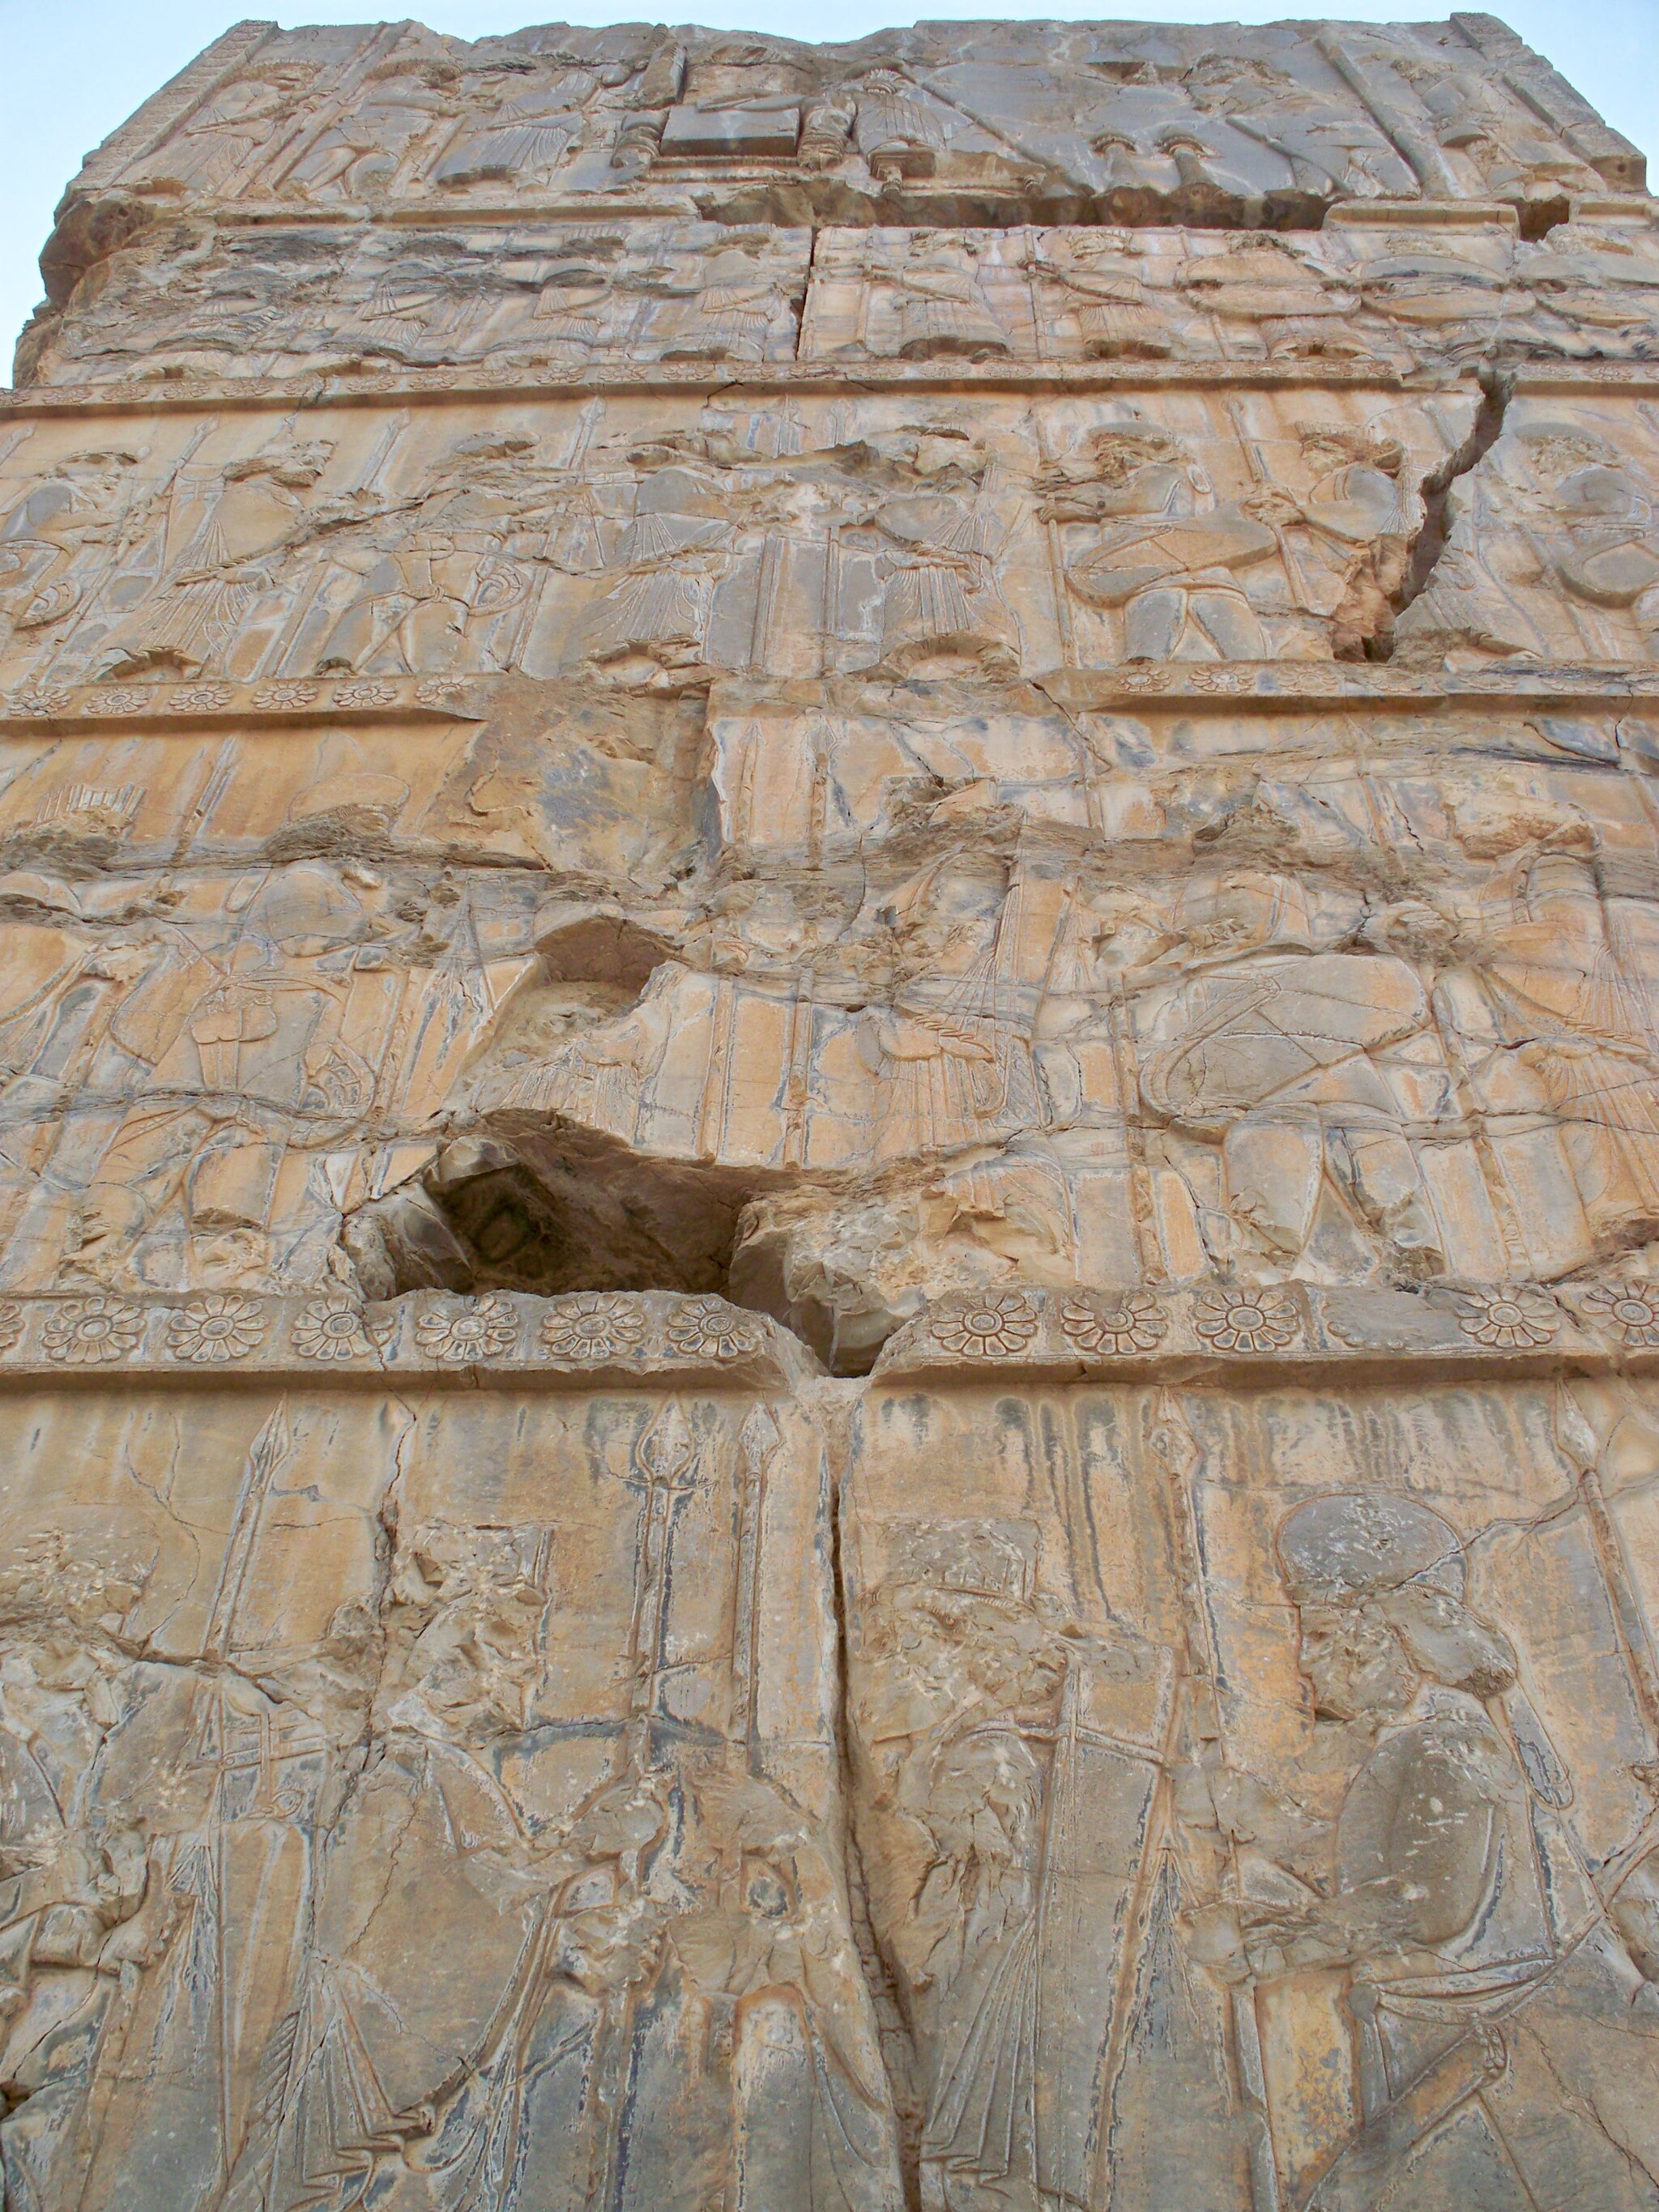
Title: Persepolis, Iran (28192039843)
Description: Are you dreaming of visiting Iran? See Ancient Persepolis? I will be glad to talk about this topic in the messenger www.messenger.com/t/zametki Мечтаешь посетить Иран? Увидеть Древний Персеполис? Буду рад пообщаться на эту тему в мессенжере www.messenger.com/t/zametki
Date: 2008-01-01 12:00
Categories: Flickr images reviewed by FlickreviewR 2, 2008 in Persepolis, Northern portals of Hall of hundred columns, Photographs by Sasha India